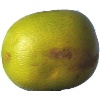
Label: Pomelo Sweetie 1